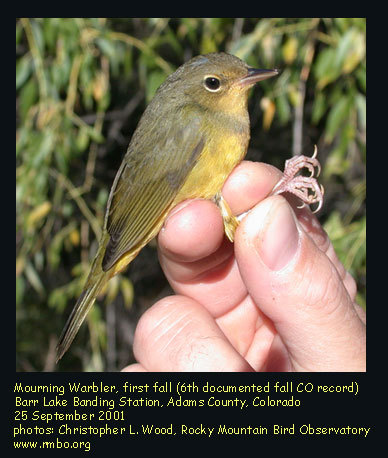
small yellow bird with green and brown feather pattern, long tarsus and medium sized beak
this bird has a yellow belly, throat and eyerings, grey wings and crown, an a short, flat black bill.
a very small olive colored bird with a bright yellow underside.
the bird has a dark greyish back and wings, with a yellowy belly and breast.
a yellow bird sits in between a mans finger.
this small bird has yellow breast and small green wings.
this a very tiny bird that has beautiful yellow breast and feathers with rather long claws.
this small bird, a mourning warbler, is a very small yellow bird with a tiny beak.
this bird has wings that are black and has a yellow belly
this bird has a pointed black bill, with a yellow breast.
Species: Mourning Warbler